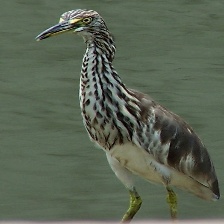
Species: CHINESE POND HERON
Scientific name: ARDEOLA BACCHUS
ImageNet parent category: little_blue_heron